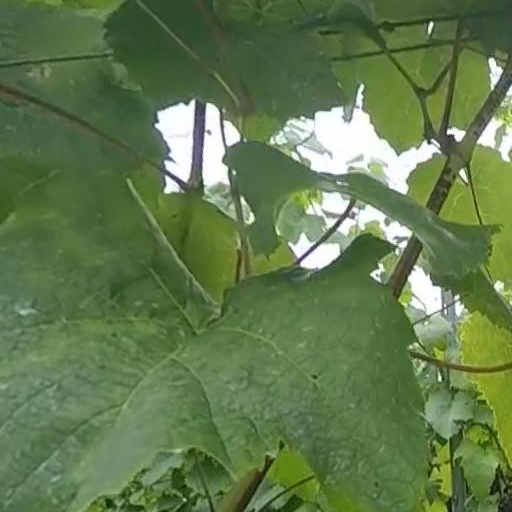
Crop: grape